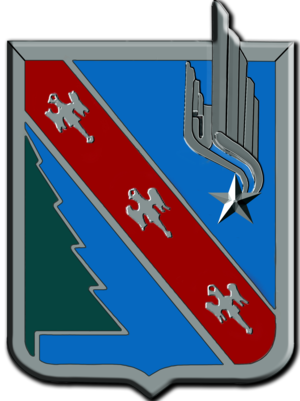
Insigne 4e BAC
En France, l'aviation légère de l'Armée de terre est historiquement issue de l'artillerie dont elle était en 1952 les moyens d'aviation sous le nom d'ALOA : « aviation légère d'observation d'artillerie ». L'ALAT devient une arme distincte de l'artillerie en 2003. Elle fait partie de l'Armée de terre.
La 4ᵉ brigade d'aérocombat est une unité de l'Armée de terre française.
Cet article présente l'organisation de l'Armée de terre française et ses évolutions de la fin de la guerre froide jusqu'au plan de réorganisation nommé « Au contact », en vigueur depuis le 1ᵉʳ juillet 2016.